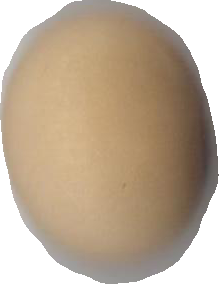
Variety: Anjasmoro